Dennis Dixon

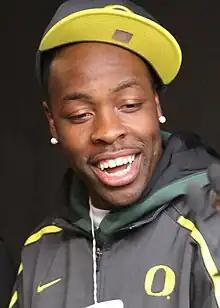
Dixon at Autzen Stadium in 2009

Dennis Lee Dixon Jr. (born January 11, 1985) is an American former professional football player who was a quarterback in the National Football League (NFL). He played college football for the Oregon Ducks. Dixon was selected by the Pittsburgh Steelers in the fifth round of the 2008 NFL draft and played with the team through 2011. He was a member of the Baltimore Ravens practice squad during the 2012 season in which they won a Super Bowl.